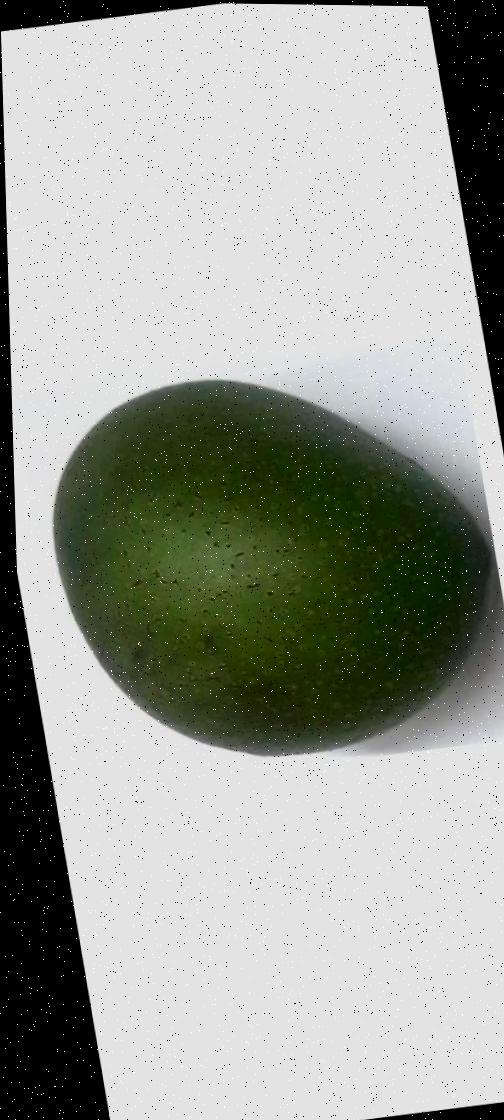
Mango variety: Ashshina Zhinuk